Alvin C. Graves

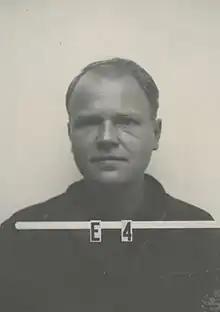
Alvin Graves' Los Alamos badge

In 1942, Graves was invited back to the University of Chicago by Arthur H. Compton. Graves had already received a request from the MIT Radiation Laboratory to work on radar, and he asked if he could contribute more to Compton's project. Compton replied that he could. He joined the Manhattan Project's Metallurgical Laboratory, and helped build the first nuclear reactor, the Chicago Pile-1. Graves, Harold V. Lichtenberger and Warren Nyer formed Enrico Fermi's "suicide squad" or "liquid-control squad", assigned to smash glass bottles containing a solution of cadmium sulfate over the reactor with hammers if something went wrong. Cadmium is a strong neutron absorber and Fermi hoped that this would halt a runaway nuclear chain reaction, if the reactor control rods proved to be incapable of halting it in the first place.